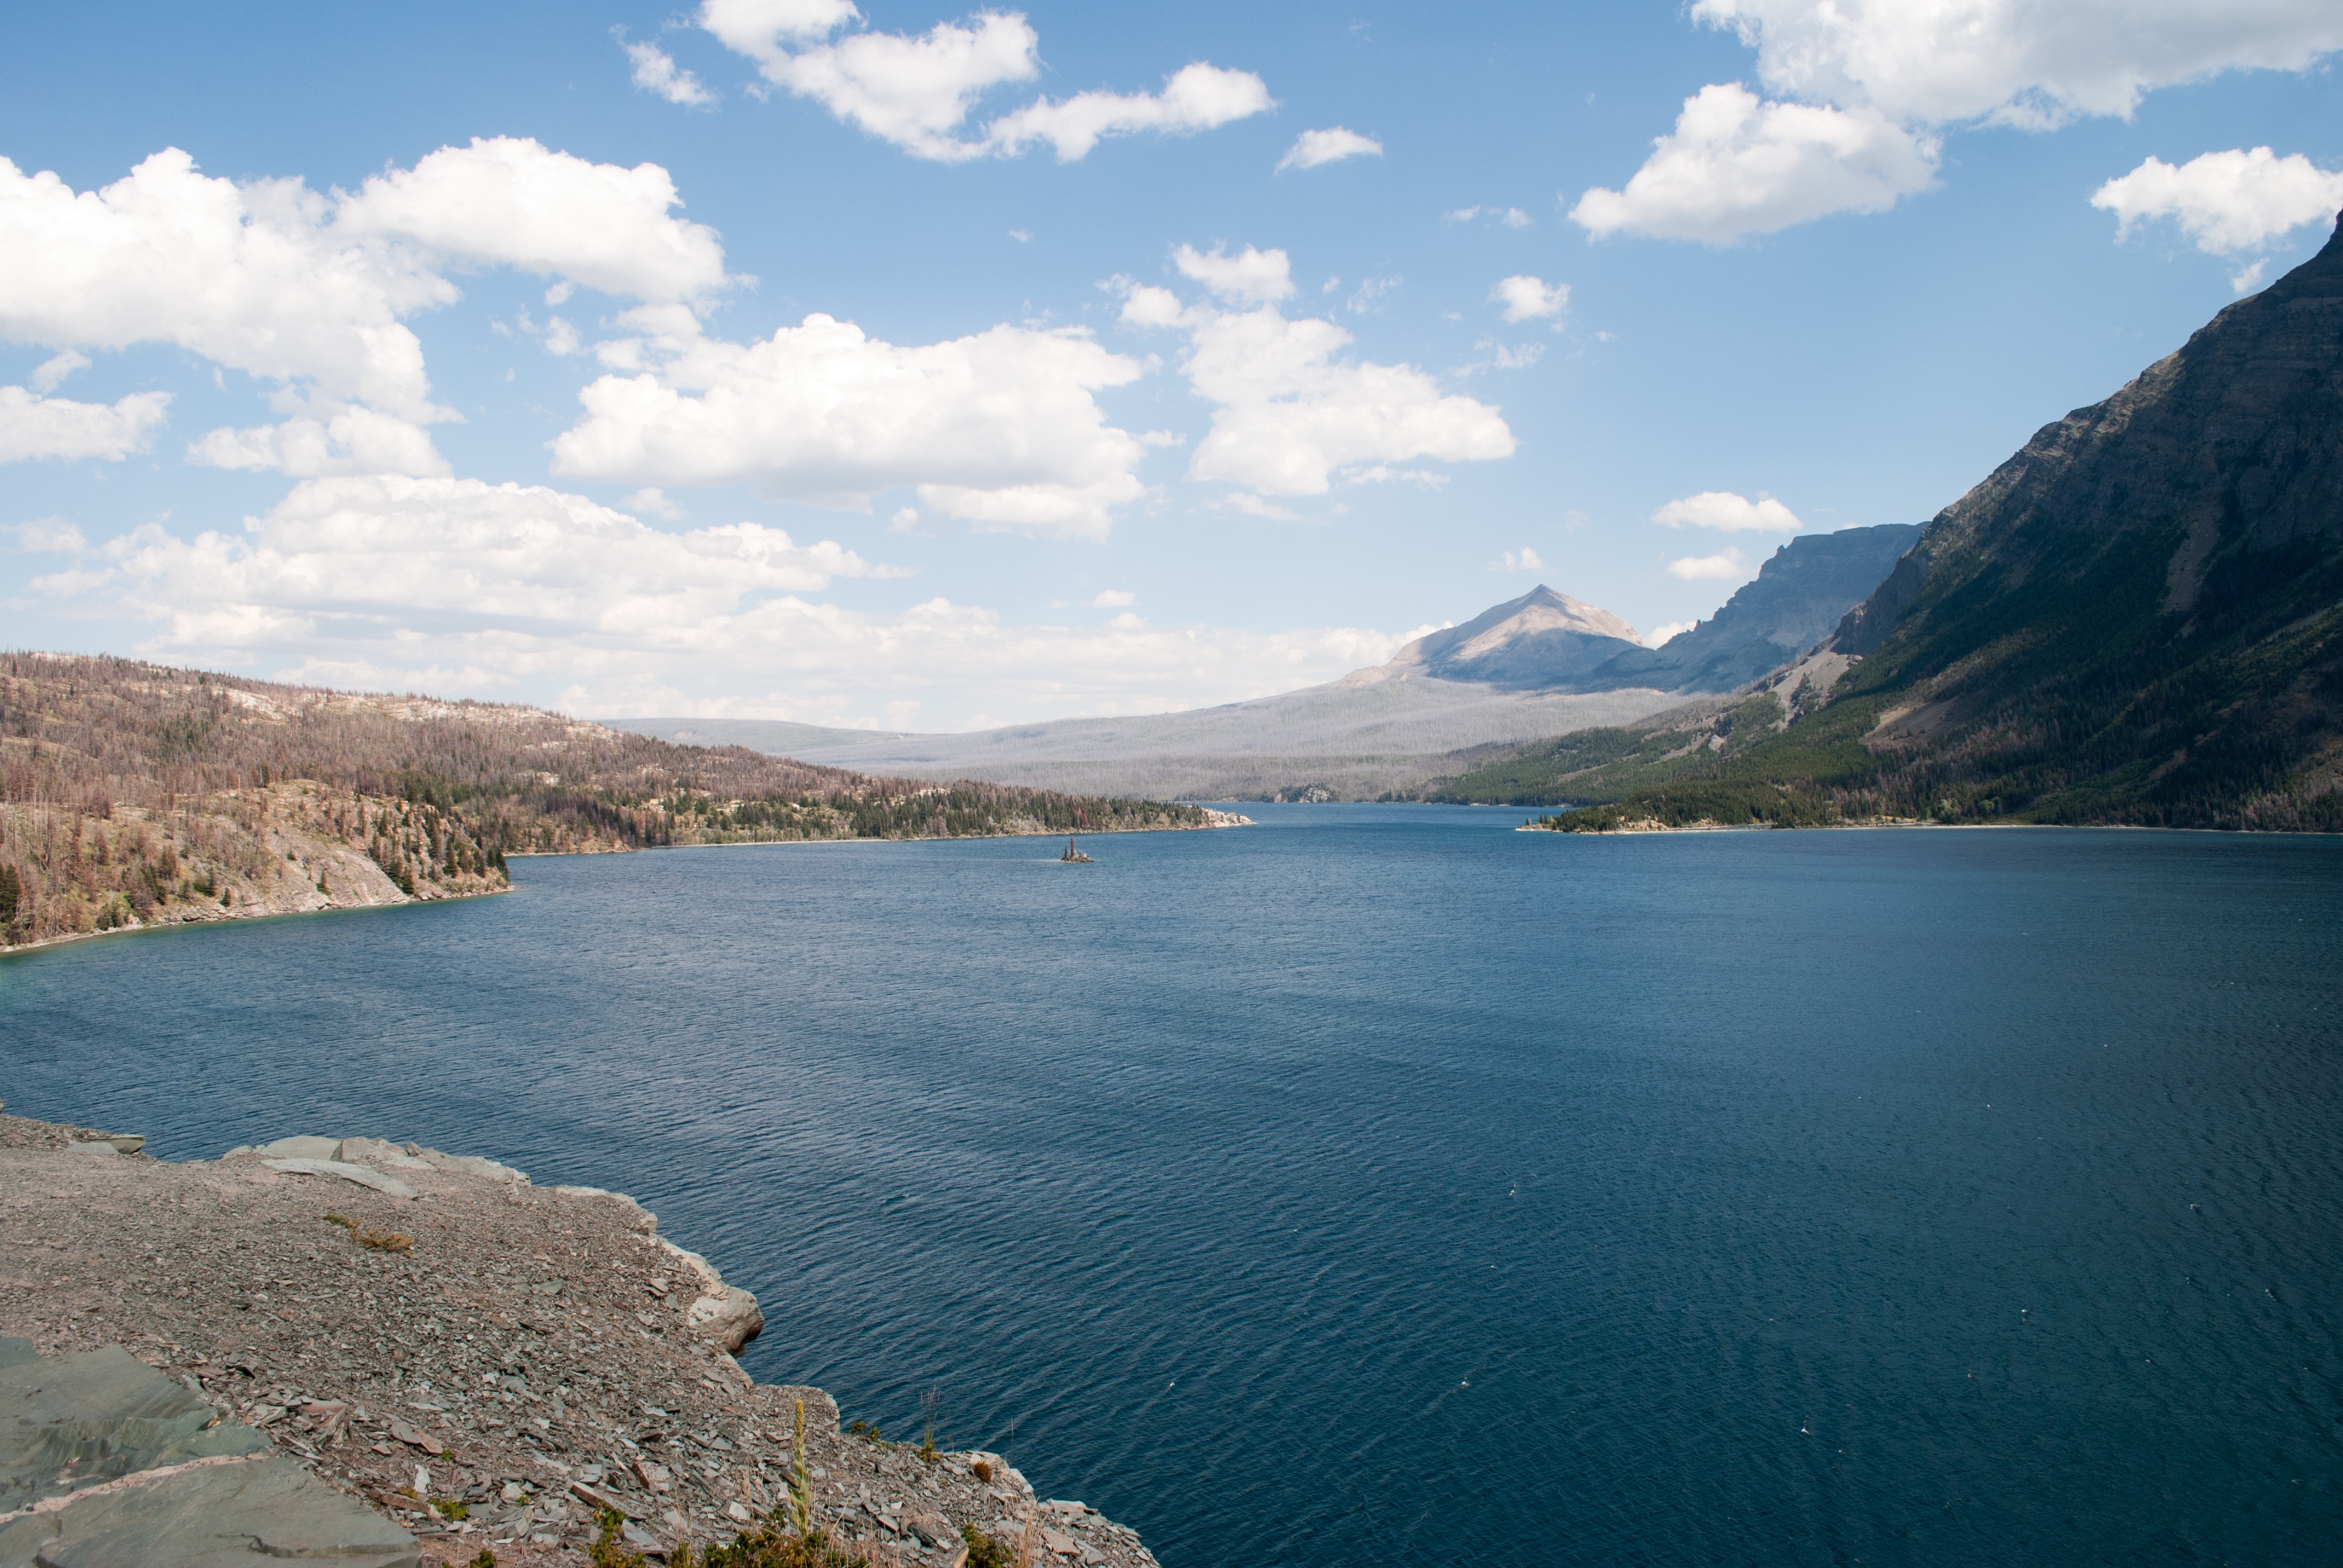
landscape, sea, coast, mountain, shore, lake, bay, fjord, reservoir, body of water, loch, crater lake, landform, geographical feature, glacial landform